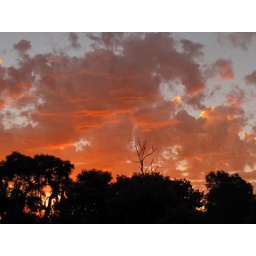
This was the sunset sky over our house this afternoon. I had to take a pic.